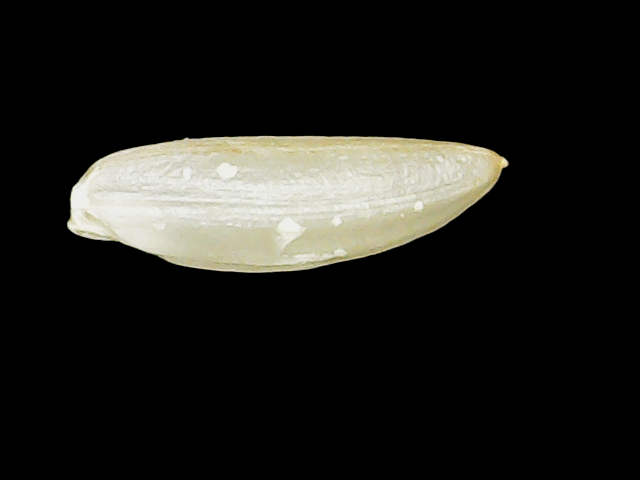
Rice variety: Binadhan12